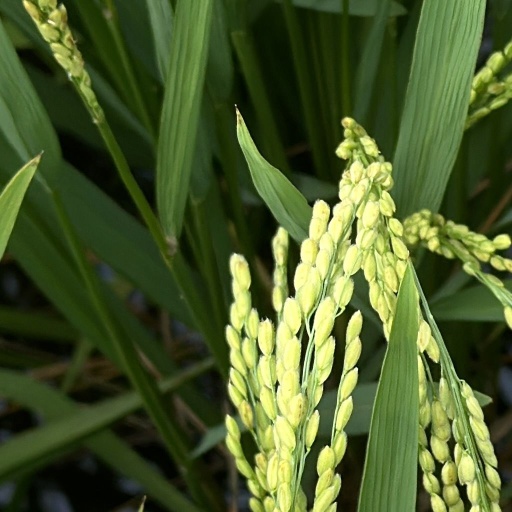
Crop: rice